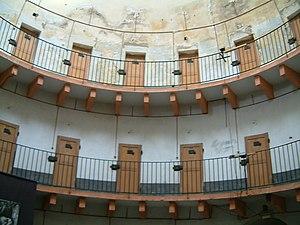
D'après la définition fournie dans les travaux du sociologue américain Erwin Goffman, une institution totale est « un lieu de résidence et de travail où un grand nombre d'individus, placés dans la même situation, coupés du monde extérieur pour une période relativement longue, mènent ensemble une vie recluse dont les modalités sont explicitement et minutieusement réglées ». Dès lors, les prisons, camps de concentration, asiles et couvents, camps de travail, etc. peuvent être considérés comme des institutions totales. Toutefois, il est à exclure les internats, et orphelinats, des institutions totalitaires puisque les reclus n'entrent pas dans l'institution avec une culture importée héritée de leur famille. Une école est une institution semi-totale du fait qu'on rentre à la maison le soir et, donc, on poursuit une vie partiellement extérieure.
Autun est une commune française du département de Saône-et-Loire en région Bourgogne-Franche-Comté, située dans le parc naturel régional du Morvan.
Ce tableau présente la liste de tous les monuments historiques classés ou inscrits dans la ville d'Autun, Saône-et-Loire, en France.
En droit public français, le domaine public est l'ensemble des biens appartenant à l'État, à des collectivités locales et à des établissements publics ou à d'autres personnes publiques, et affectés à une utilité publique.
Construite par l’architecte départemental André Berthier, cette prison présente une particularité architecturale : c’est l’une des premières prisons à adopter le mode de détention cellulaire. Son organisation s'inspire par ailleurs d'un système baptisé « panoptique », traduction d'un modèle idéologique conçu par l’Anglais Jeremy Bentham, philosophe et réformateur, en 1791.